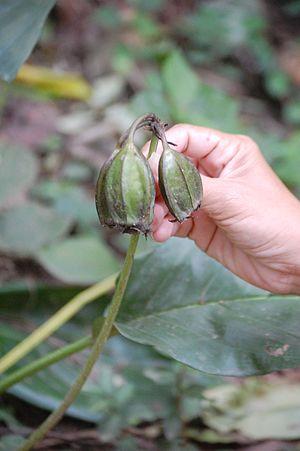
Tacca chantrieri, la fleur chauve-souris, est une espèce de plantes de la famille des Taccaceae selon la classification classique, ou des Dioscoreaceae selon la classification phylogénétique. C'est une plante herbacée vivace vivant dans les régions tropicales. Elle est indigène en Thaïlande, au Myanmar et dans les régions adjacentes de la Chine. Elle est fréquemment cultivée et largement introduite dans le reste de l'Asie tropicale.